Alec Skelding

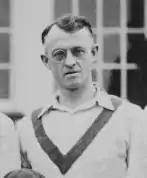
Skelding in 1930

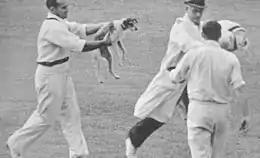
Barnes chasing Skelding with the dog at The Oval

Alexander Skelding (5 September 1886 – 18 April 1960) was a first-class cricketer and umpire.